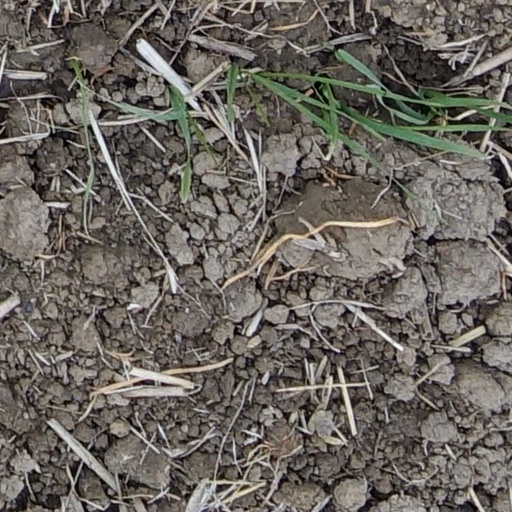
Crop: wheat